Dwygyfylchi

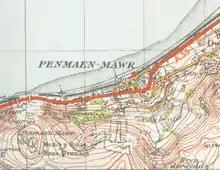
A map of Penmaenmawr from 1947

About a mile or so north of Dwygyfylchi & Penmaenmawr lies Llys Helig. This has been said to have been the palace of Prince Helig ap Glanawg or Glannog who lived in the 6th century Prince Helig ap Glanawg owned a large area of land between the Great Orme's Head near Llandudno and the Menai Strait off the north coast of Gwynedd. This area was inundated by the sea which has given rise to the legend of the drowned kingdom. The legend states the remains of Llys Helig, said to be his palace, can be seen at exceptionally low tides, this being near the Conwy channel, about a mile or so off the coast at Penmaenmawr. The earliest known use of the name Llys Helig regarding this rock formation is the Halliwell Manuscript which is believed to date to around the beginning of the 15th century, nine centuries later. The Llys Helig rock formation is a glacial moraine left behind by previous subsequent ice ages. There is a fish weir south of this which tradition dates to the beginning of the 6th century which was used up until the early 20th century. The sea level was low enough around 1600 AD to make the claims of Sir John Wynne of Gwydir feasible.